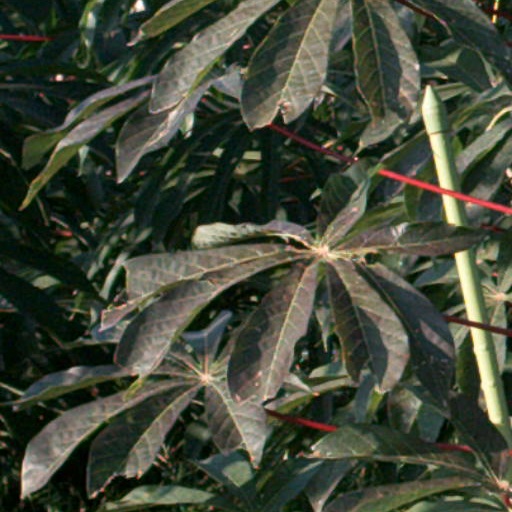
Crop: cassava